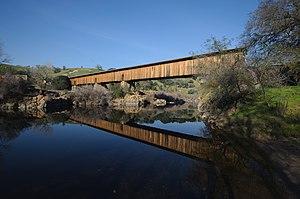
La rivière Stanislaus en Californie, aux États-Unis, est un des plus grands affluents du San Joaquin. La rivière a 154 km de long et possède des branches nord, centrale et sud. Les branches nord et sud se rencontrent à quelques kilomètres en amont du lac New Melones, la branche centrale rejoignant celle du nord quelques kilomètres auparavant.